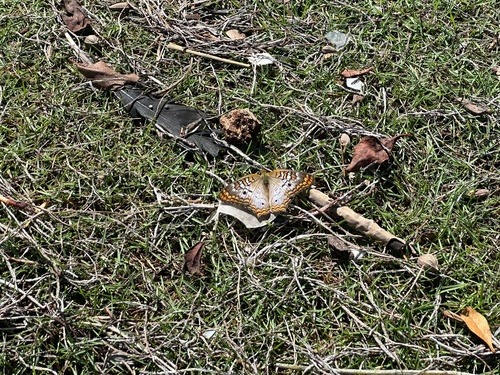
Scientific name: Anartia jatrophae
Common name: White peacock
Family: Nymphalidae
Order: Lepidoptera
Pollinator type: Primary pollinator
Habitat: Gardens, parks, and open areas
Geographic range: Southern United States to Argentina
Conservation status: Least Concern